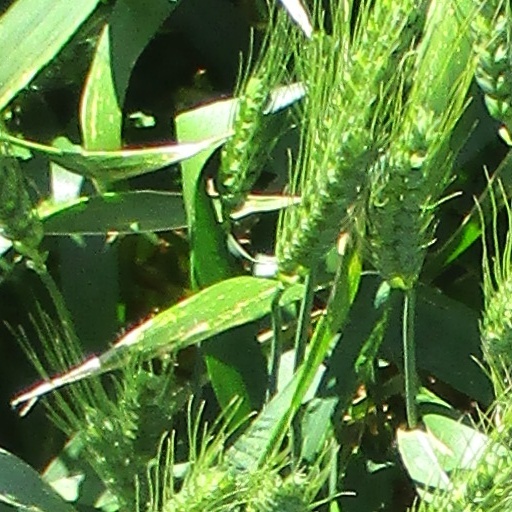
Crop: wheat